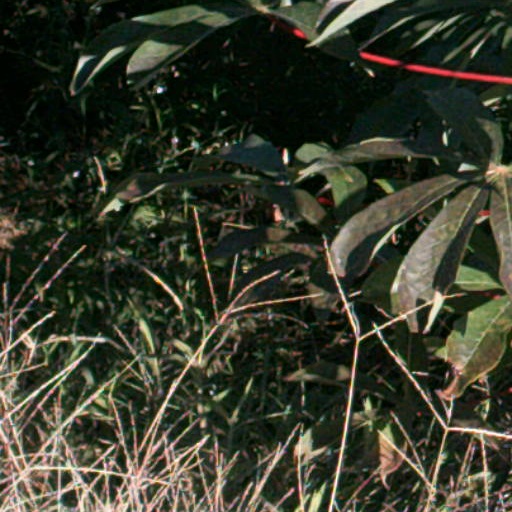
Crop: cassava